Chestermere-Rocky View

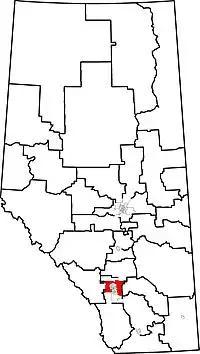
2010 boundaries

Chestermere-Rocky View was a provincial electoral district in Alberta, Canada, mandated to return a single member to the Legislative Assembly of Alberta using the first-past-the-post method of voting from 2012 to 2019.